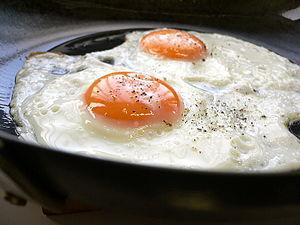
Deux œufs au plat.
L’œuf est un produit agricole issu d'élevages divers et utilisé comme aliment humain simple ou servant d'ingrédient dans la composition de nombreux plats dans la plupart des cultures du monde.